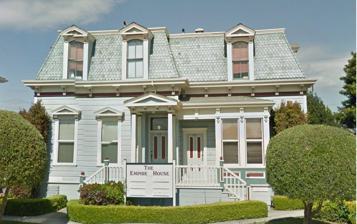
Building: Peter J. Bontadelli House
Country: United States of America
Year built: 1907
Historic house in California, United States United States historic place Peter J. Bontadelli House U.S. National Register of Historic Places Photo in 2012 Show map of California Show map of the United States Location 119 Cayuga St., Salinas, California Coordinates 36°40′37″N 121°46′13″W / 36.67694°N 121.77028°W / 36.67694; -121.77028 Area 0.4 acres (0.16 ha) Built 1907 Built by Bontadelli, Peter J. Architectural style Second Empire NRHP reference No. 80000823 Added to NRHP July 15, 1980 The Peter J. Bontadelli House , at 119 Cayuga St. in Salinas, California , is a historic  house that was built in 1907.  Listed on the National Register of Historic Places in 1979, it was then the unique example of Second Empire architecture in all of Monterey County, California .  It was built by Peter J. Bontadelli (1850-1935), an immigrant from Switzerland who had experience in Paris as a painting contractor.  Bontadelli became a leader of the Swiss-American community in the area, including co-founding and serving as first president of the Swiss-American Rifle Club which opened in 1900 and is still operating in 2013 (now as the Monterey County Swiss Rifle Club). The house is of very high architectural quality. References